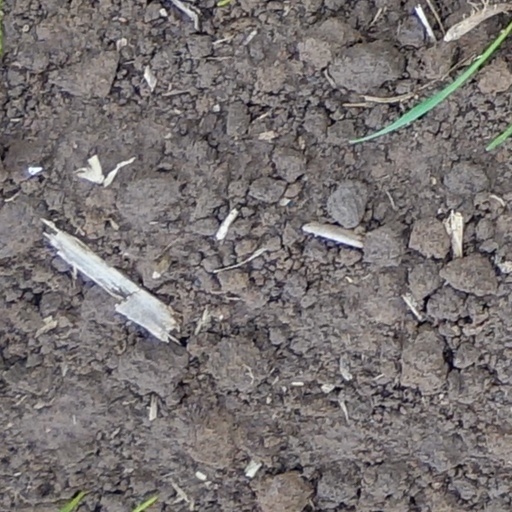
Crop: wheat